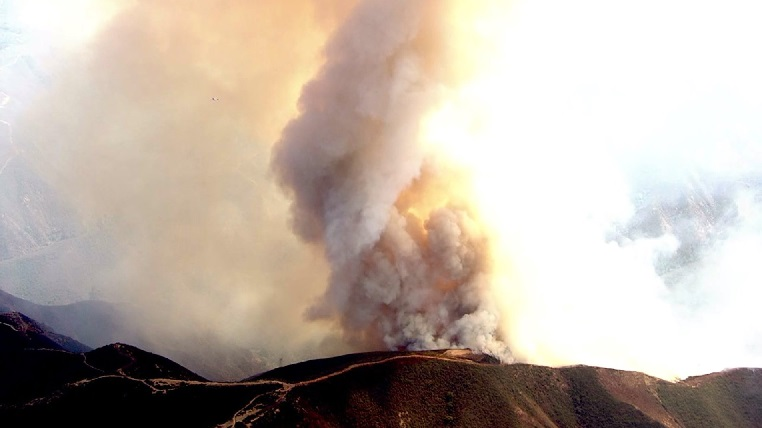
Fire: no
Smoke: yes